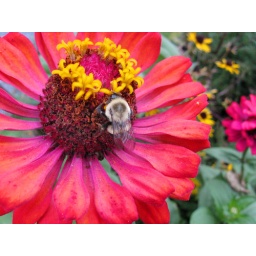
Zinnia growing in the flower bed by the Amtrak station, Huntingdon, Pennsylvania. Digital photo. Tweaked in Photoshop. (2009)